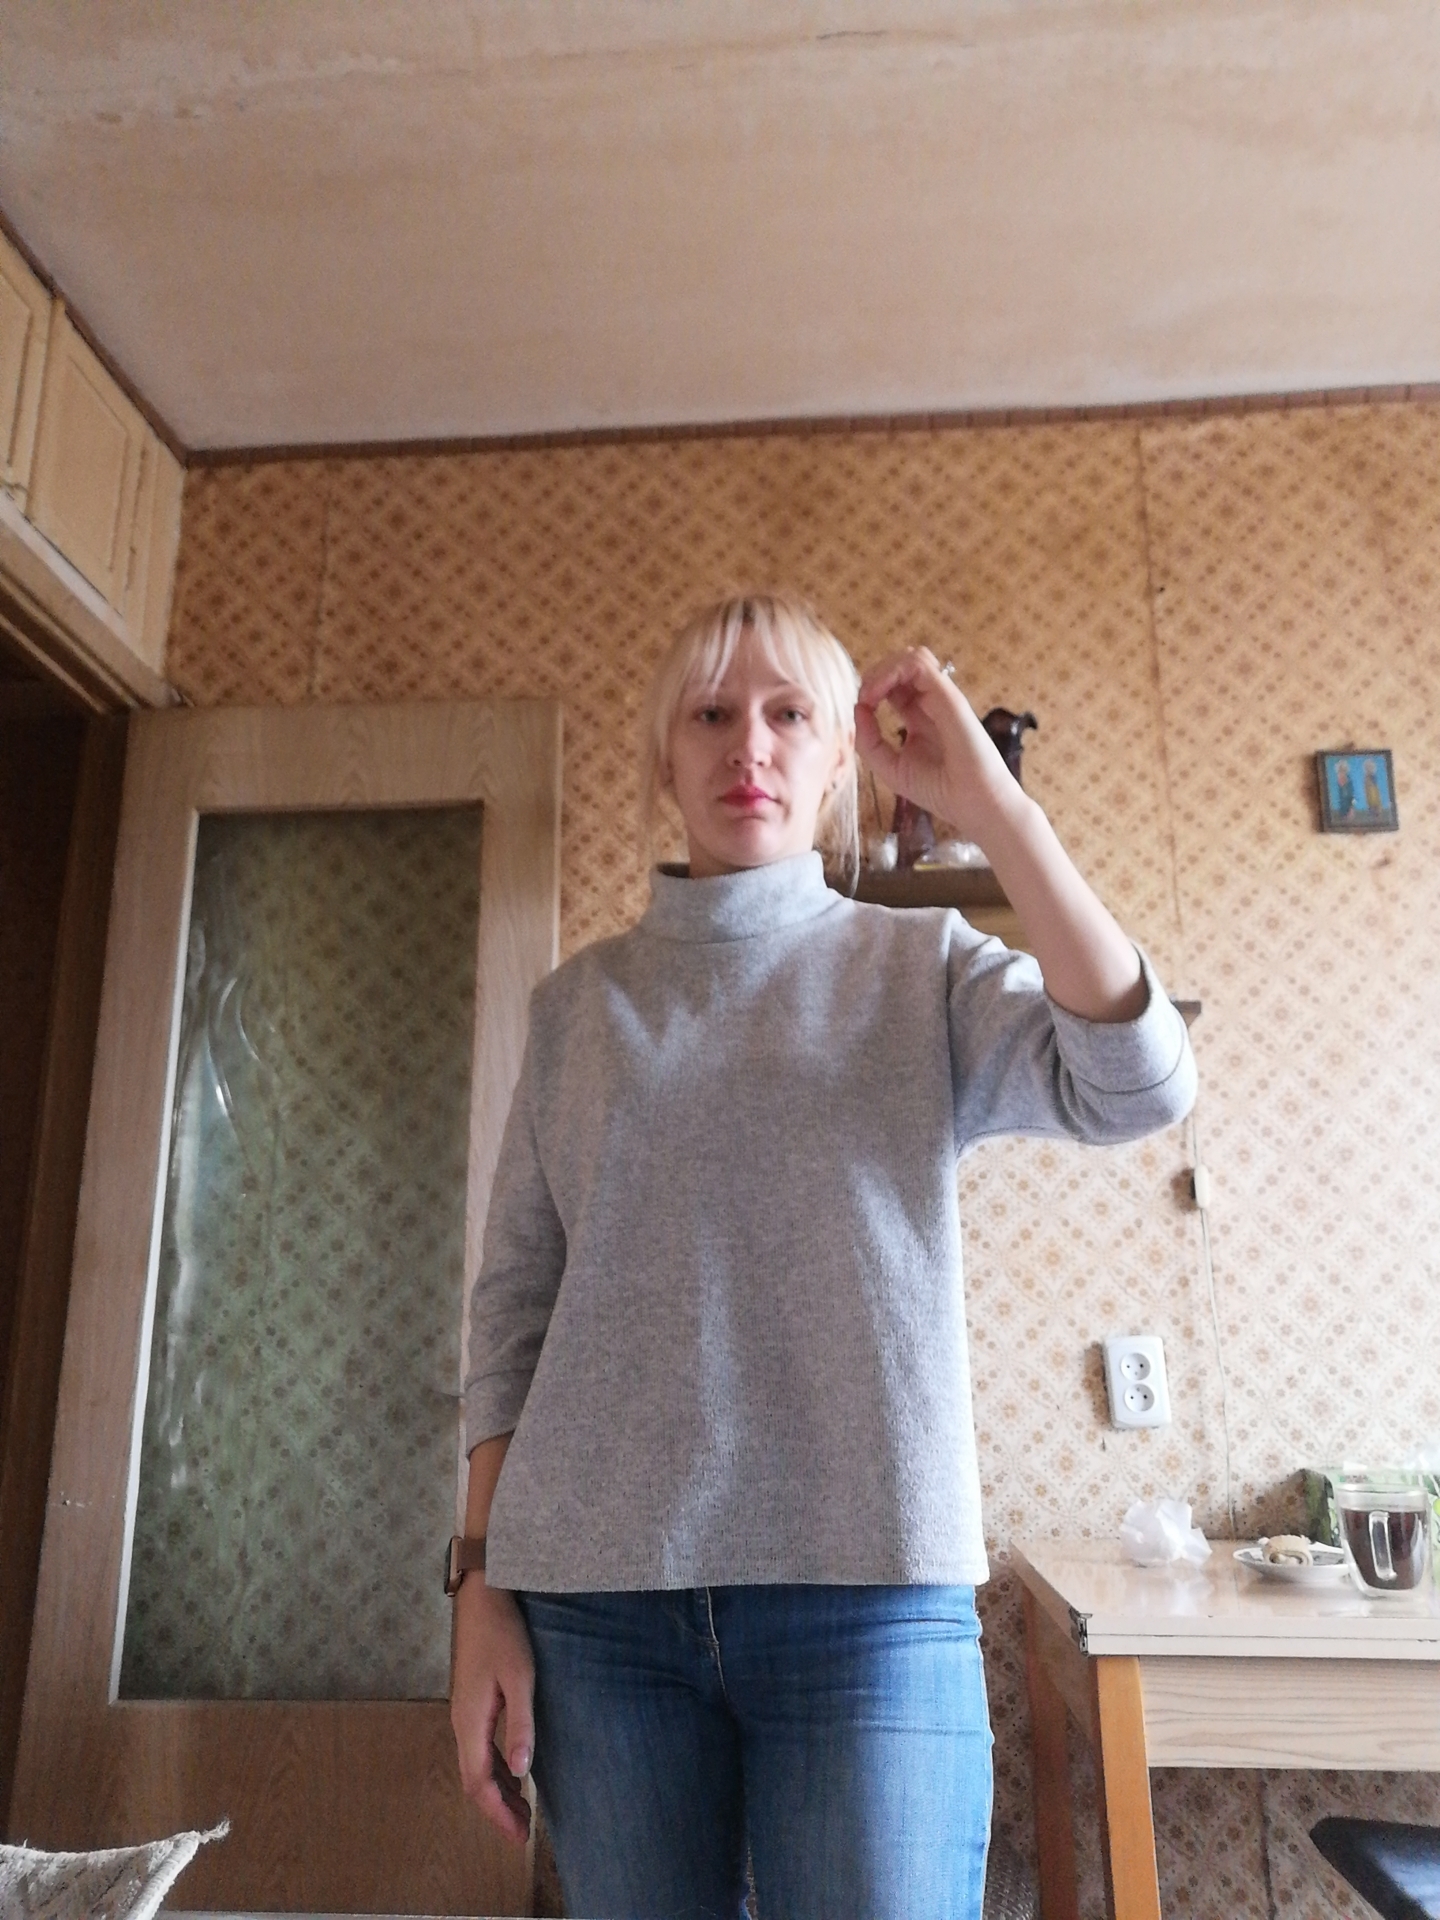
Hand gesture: grip